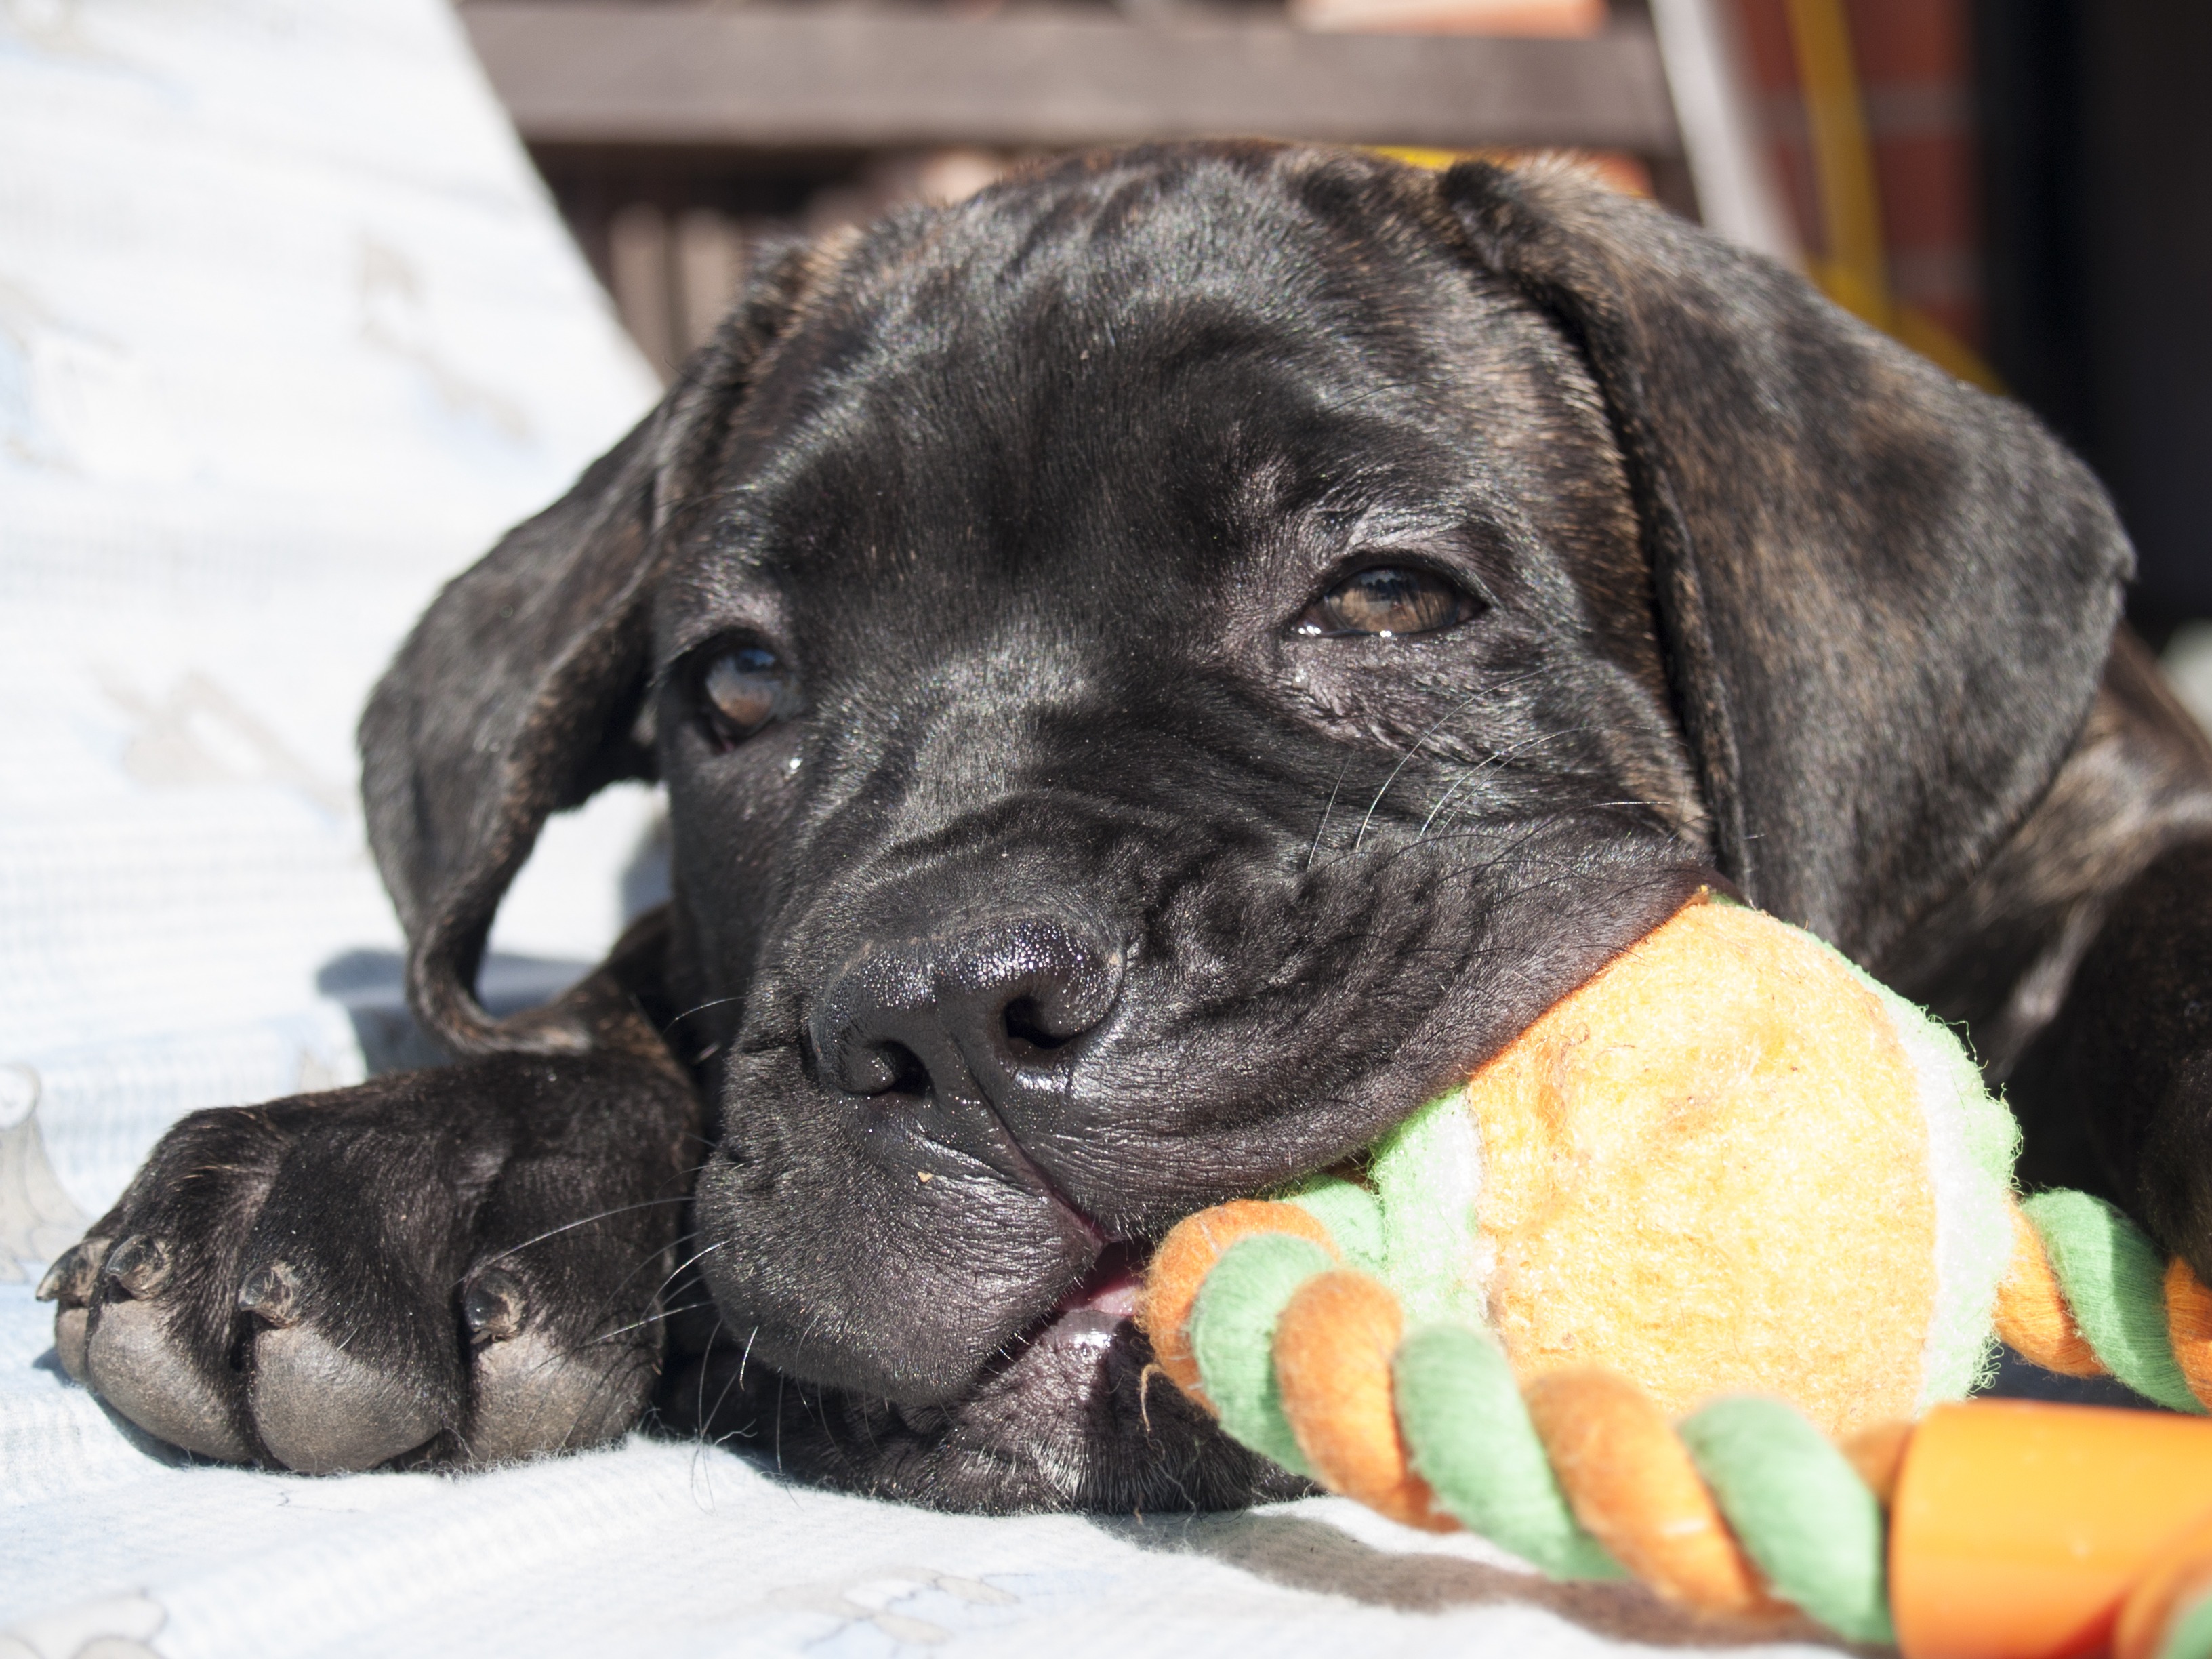
puppy, dog, cute, mammal, vertebrate, dog breed, guard dog, dog like mammal, dog crossbreeds, cane corso